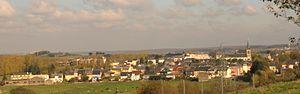
La localité luxembourgeoise de Bettembourg
Bettembourg est une localité luxembourgeoise et le chef-lieu de la commune portant le même nom situées dans le canton d'Esch-sur-Alzette.